Thouqan Hindawi

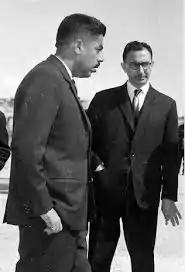
The First Ministerial Position Of His Excellency Thouqan Hindawi As Minister Of Media With Prime Minister Wasfi al-Tal On 13 February 1965

After earning his Bachelor's Degree, Hindawi started his career in the Public Sector in 1950 as a History Teacher in the Ministry of Education in Jordan. Soon after that he was promoted to become an Education Inspector and shortly after that the Director of the Teacher's Training Academy of Beit Hanina in the West Bank of Jordan. He moved in 1962 to become the Director of Social Affairs at the UNRWA United Nations Relief and Works Agency. He remained there couple of years until he was appointed as Educational Attaché in the Jordanian Embassy in Cairo in 1964 and then back to Jordan as the General Secretary of the Ministry of Media at that same year.